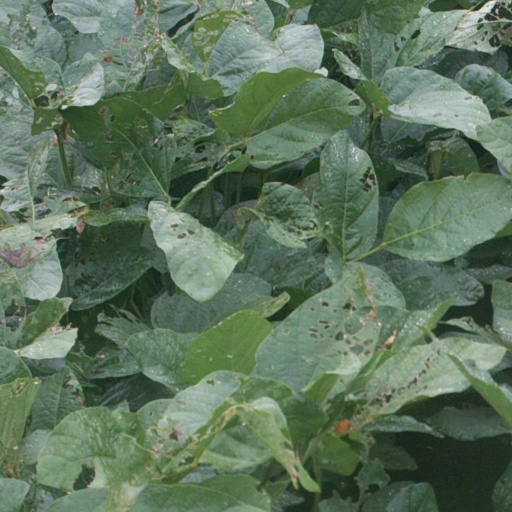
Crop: soybean